Parable of the Prodigal Son

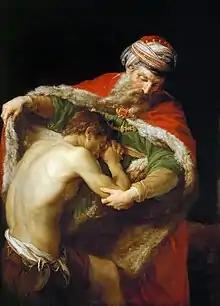
"The Return of the Prodigal Son" (1773) by Pompeo Batoni

The Parable of the Prodigal Son (also known as the parable of the Two Brothers, Lost Son, Loving Father, or of the Forgiving Father) is one of the parables of Jesus in the Bible, appearing in Luke 15:11–32. In Luke 15, Jesus tells this story, along with those of a man with 100 sheep and a woman with ten coins, to a group of Pharisees and religious leaders who criticized him for welcoming and eating with tax collectors and others seen as sinners.